Priceless (2006 film)

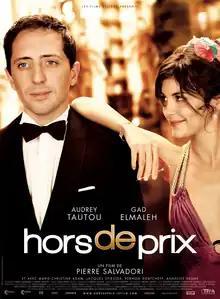
Theatrical release poster

Priceless is a 2006 French romantic comedy film co-written and directed by Pierre Salvadori, and starring Audrey Tautou and Gad Elmaleh. According to the director, the film is inspired by the 1961 Blake Edwards film "Breakfast at Tiffany's".